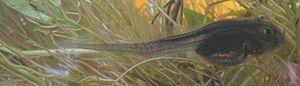
Mantella expectata est une espèce d'amphibiens de la famille des Mantellidae.